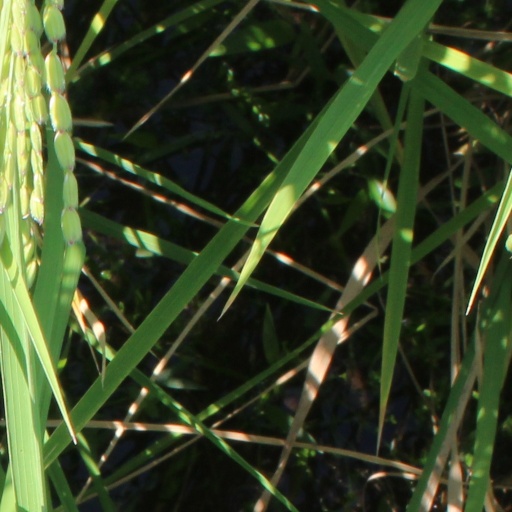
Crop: rice